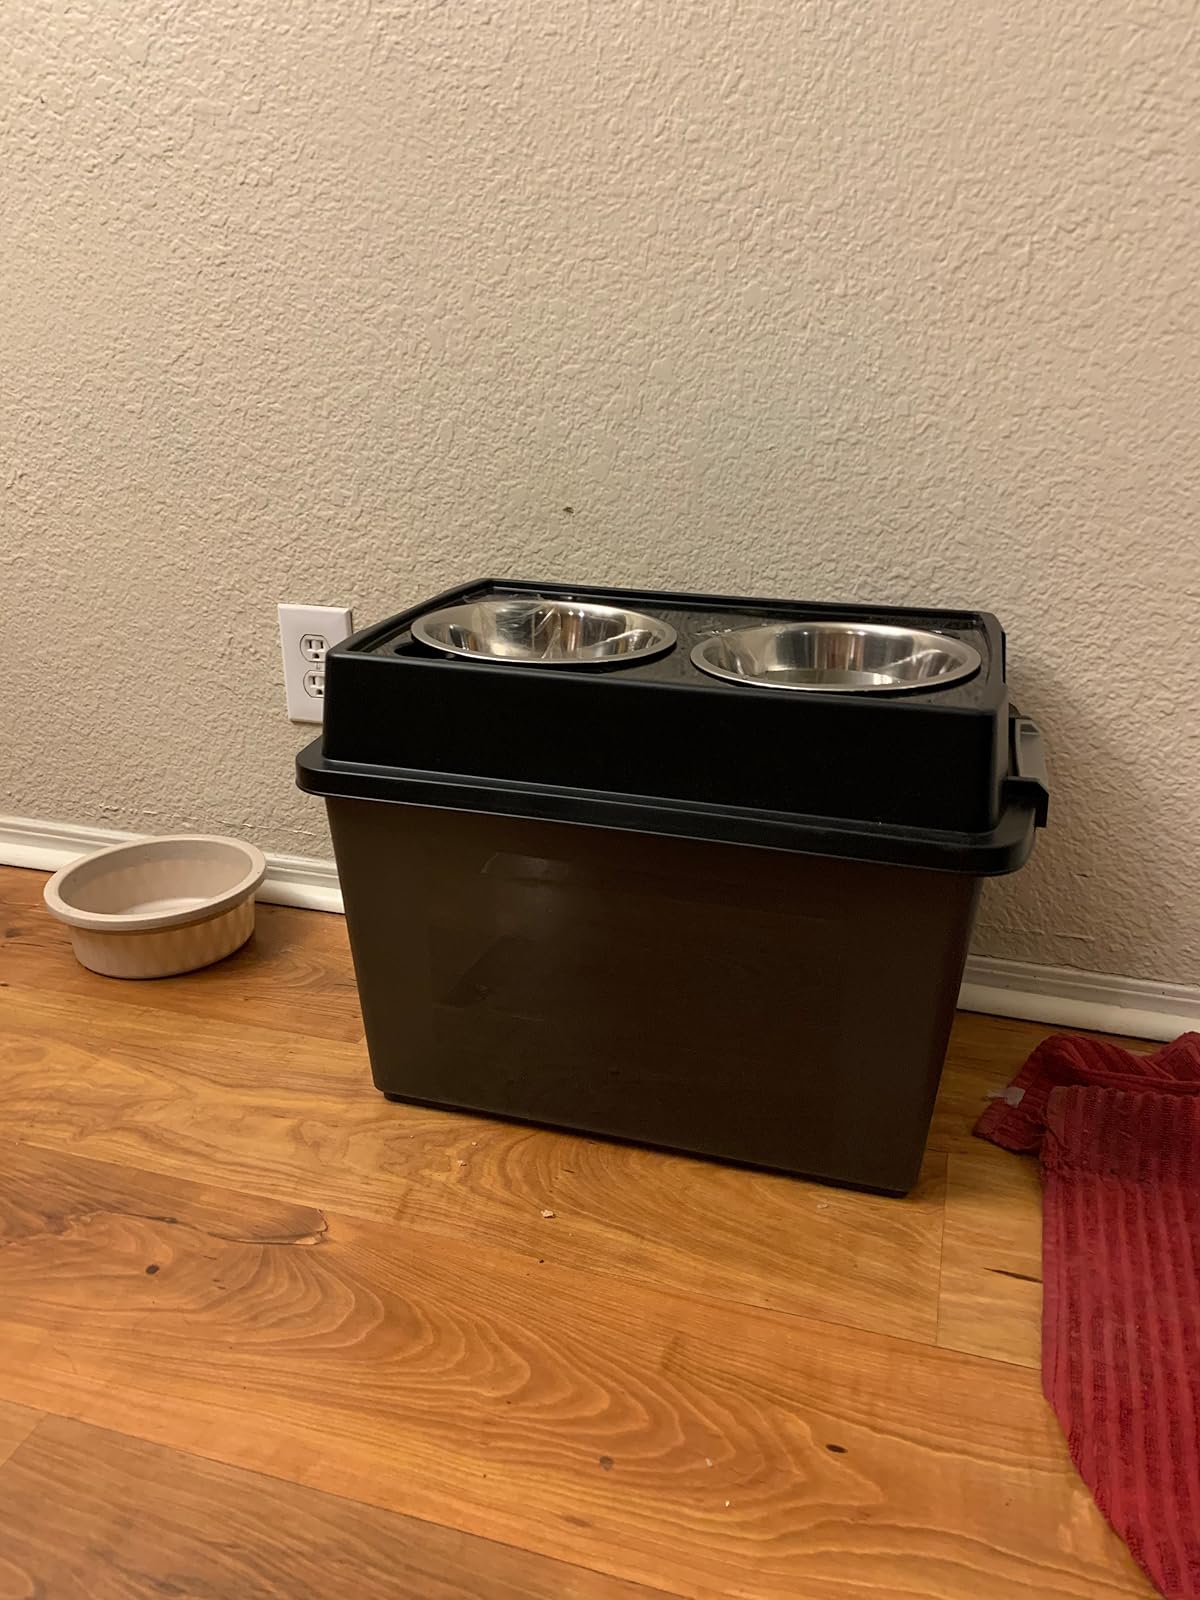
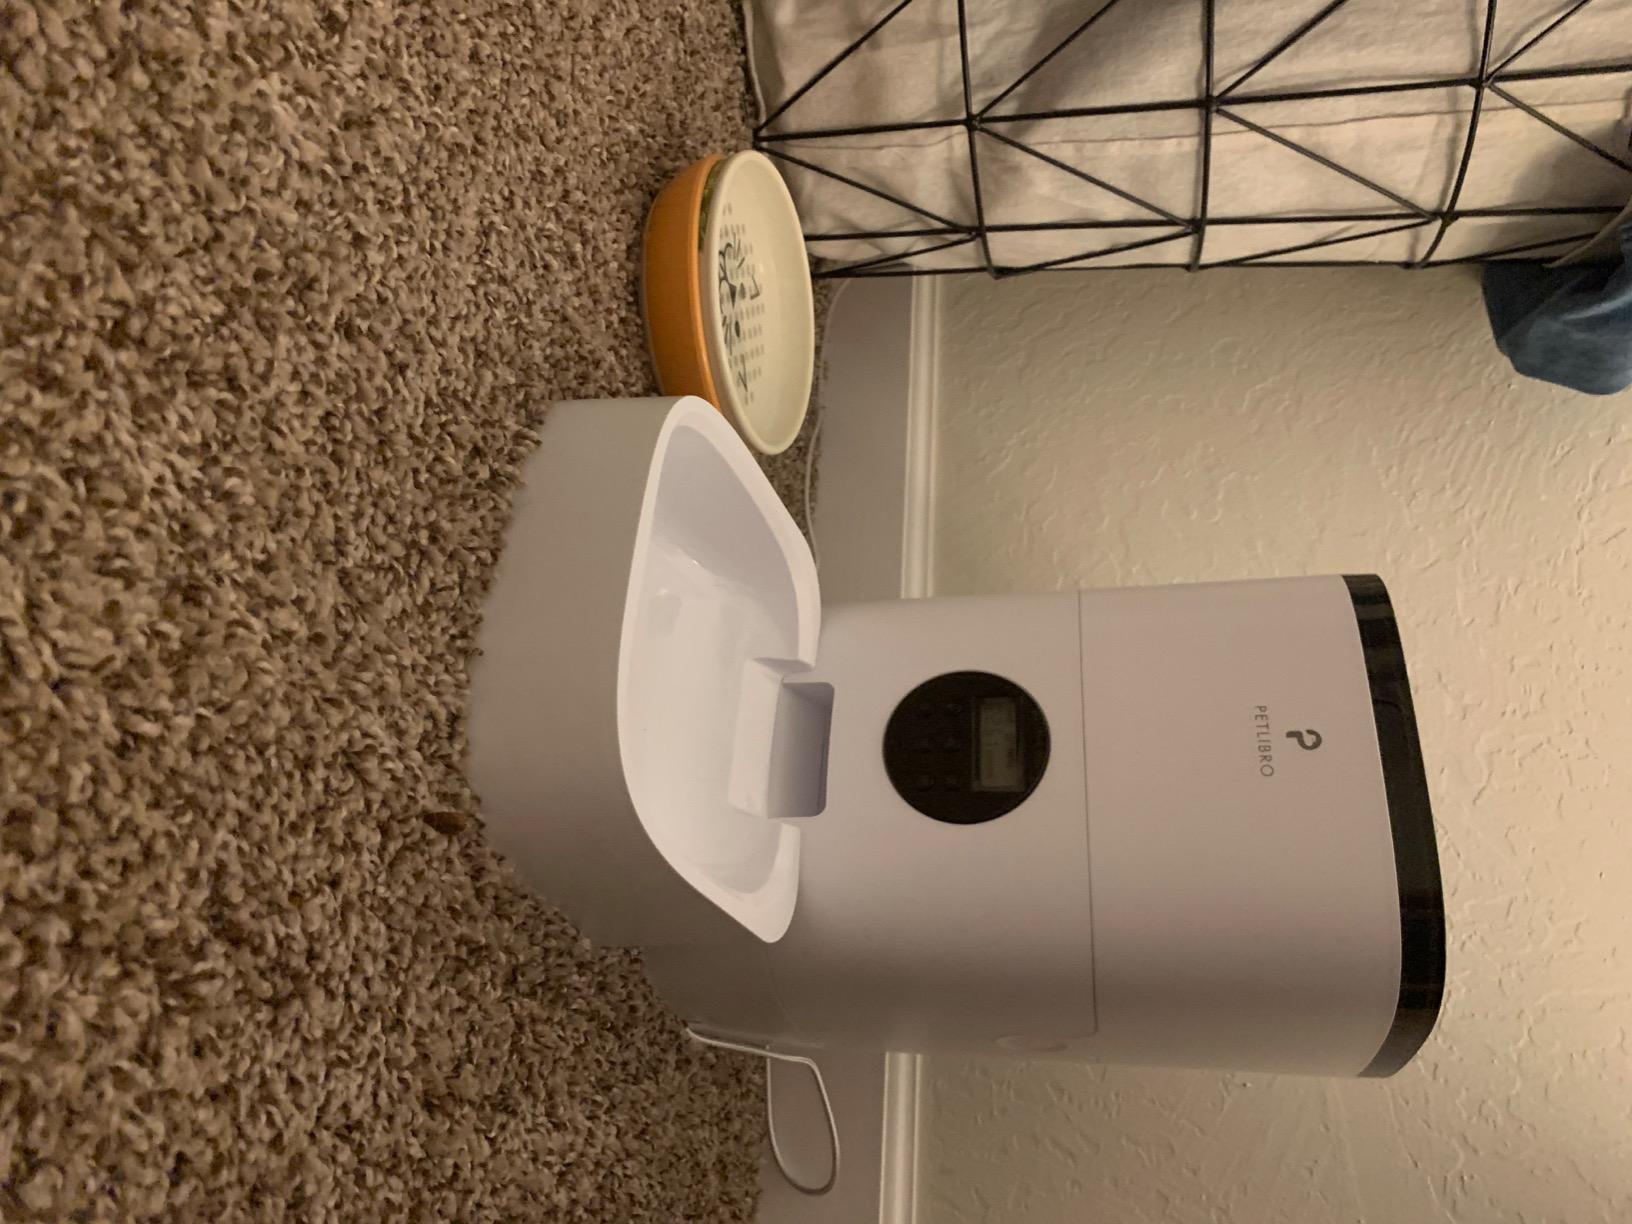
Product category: items_feeder
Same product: no